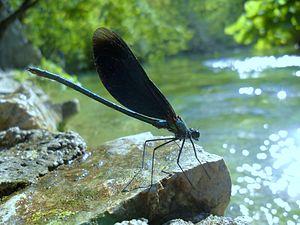
Calopteryx virgo mâle dans le Parc national des lacs de Plitvice.
Le parc national des lacs de Plitvice est un parc national de Croatie, qui se situe à mi-chemin entre les villes de Zagreb et Zadar au sein d'un plateau karstique. C'est à la fois le plus ancien des parcs nationaux du sud de l'Europe et le plus étendu de Croatie. Il fut créé le 8 avril 1949 et ajouté sur la liste du patrimoine mondial de l'UNESCO en 1979.